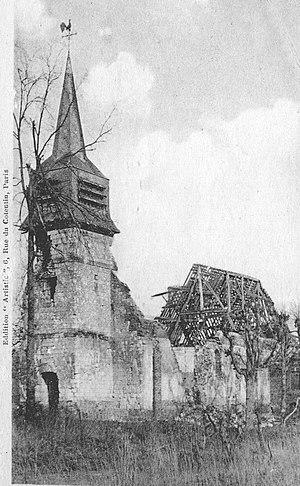
L'église de la Neuville-Sire-Bernard, 1914-1918.
La Neuville-Sire-Bernard est une commune française située dans le département de la Somme en région Hauts-de-France.